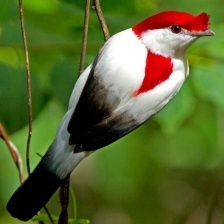
Species: ARARIPE MANAKIN
Scientific name: ANTILOPHIA BOKERMANNI